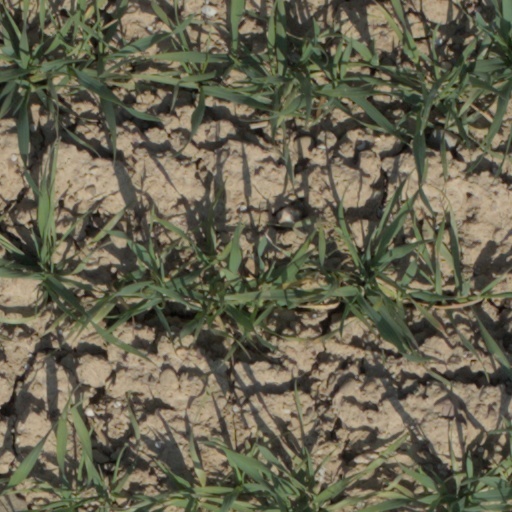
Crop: wheat